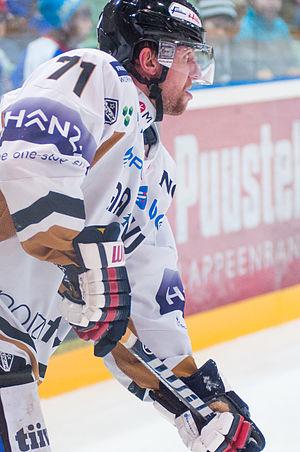
Ivan Huml est un joueur professionnel de hockey sur glace.